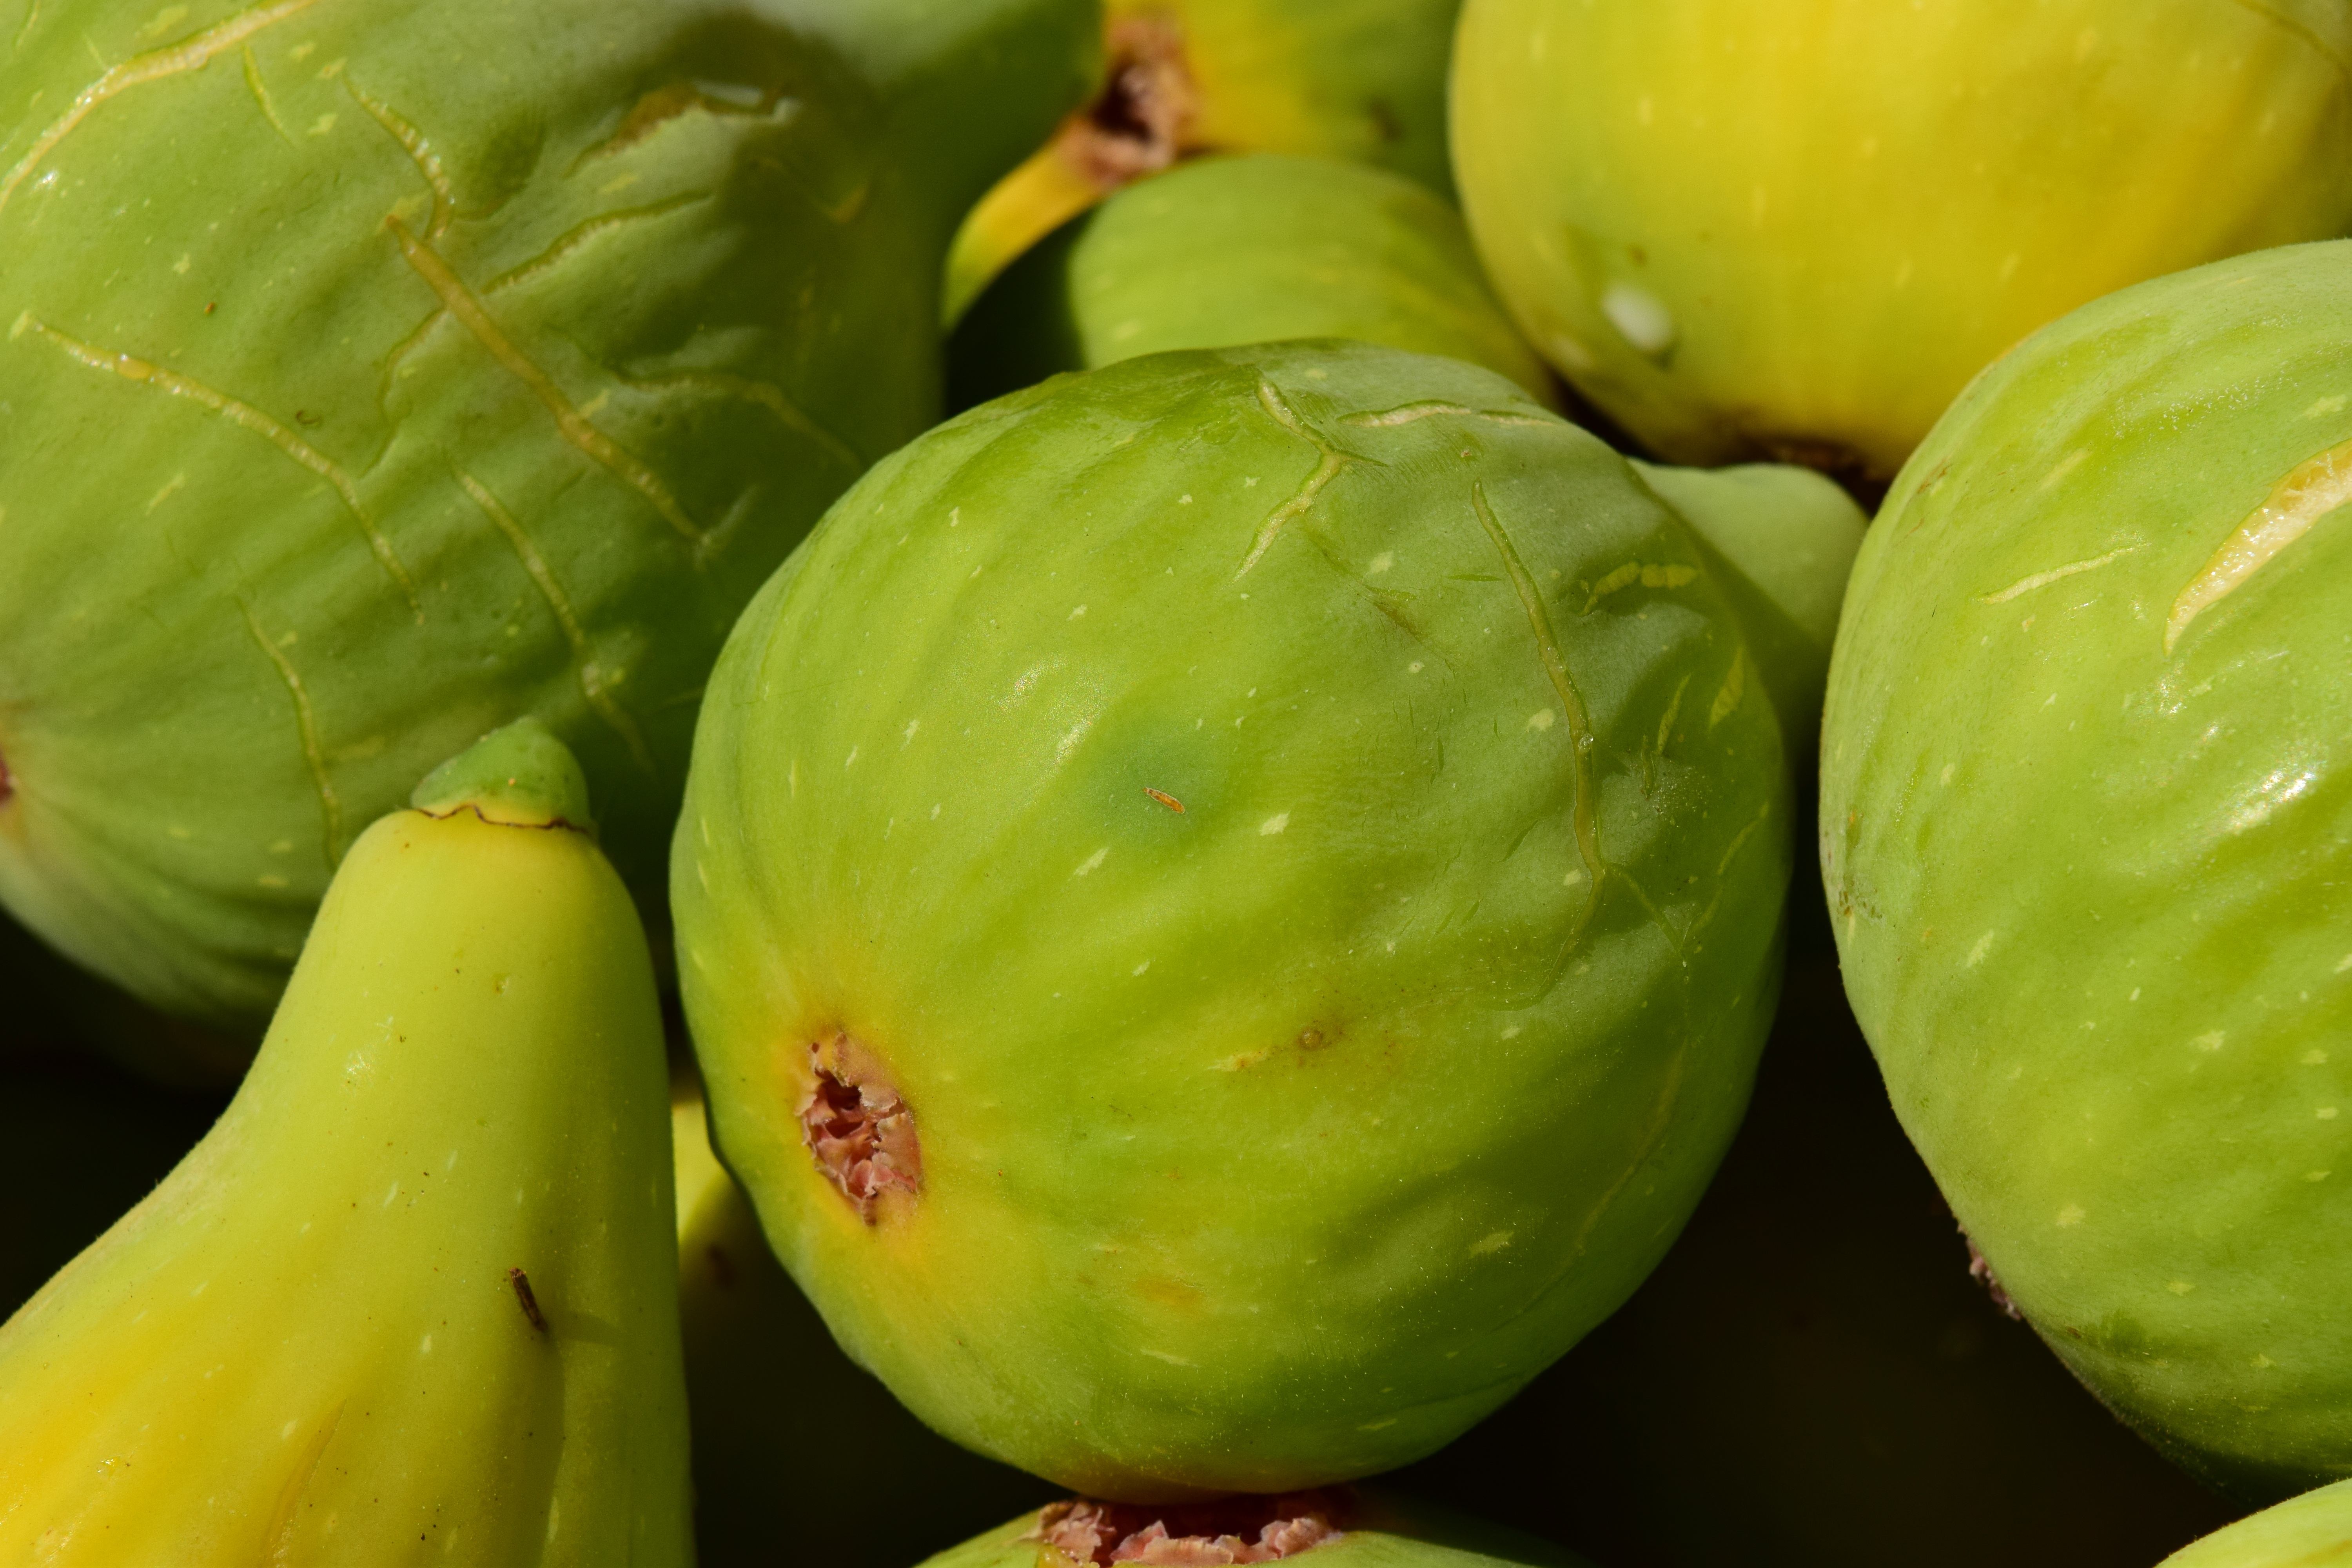
plant, fruit, sweet, flower, ripe, food, green, produce, yellow, close, eat, gourd, fruits, figs, ficus, macro photography, flowering plant, real coward, ripe figs, land plant